Against Interpretation

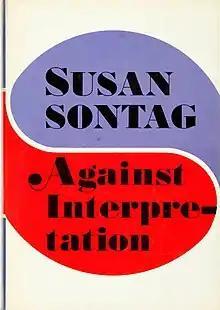
First edition

Against Interpretation (often published as Against Interpretation and Other Essays) is a 1966 collection of essays by Susan Sontag. It includes some of Sontag's best-known works, including "Notes on 'Camp'", "On Style" and the eponymous essay "Against Interpretation." In the latter, Sontag argues that the new approach to criticism and aesthetics neglects the sensuous impact and novelty of art, instead fitting works into predetermined intellectual interpretations and emphasis on the "content" or "meaning" of a work. The book was a finalist for the Arts and Letters category of the National Book Award.